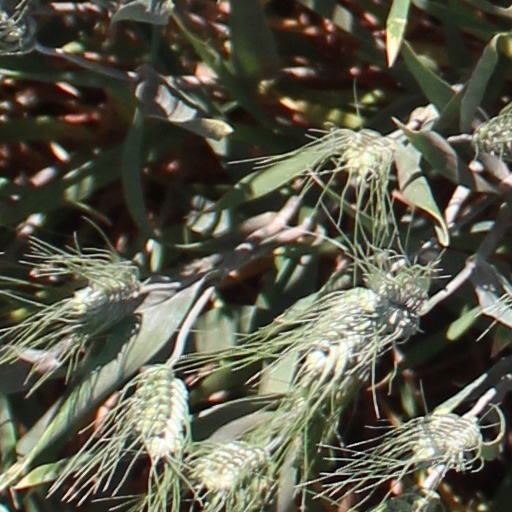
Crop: wheat